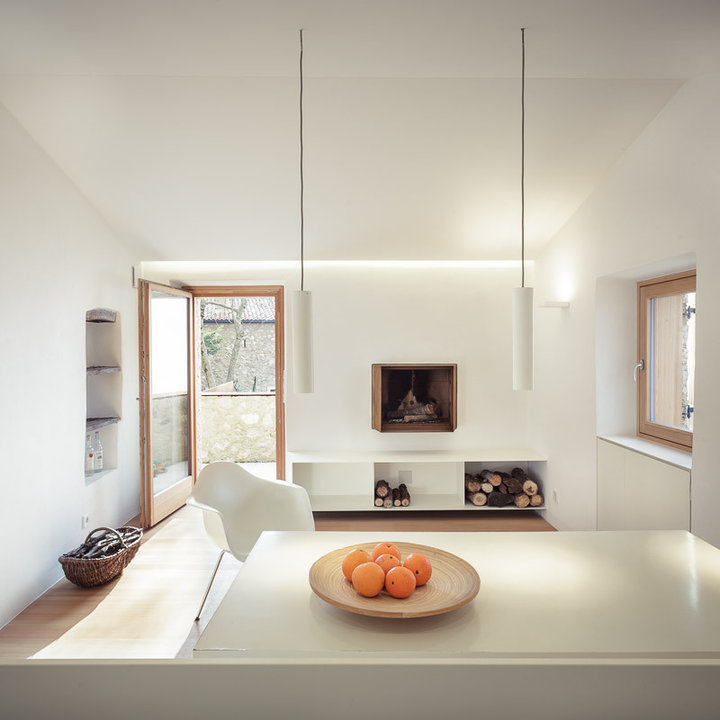
Style: Scandinavian